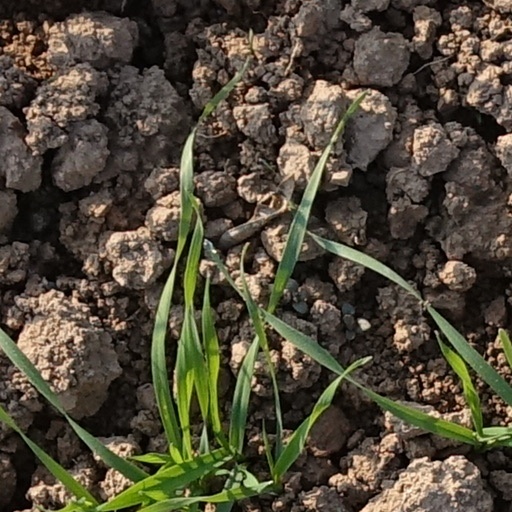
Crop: wheat